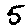
Label: 5